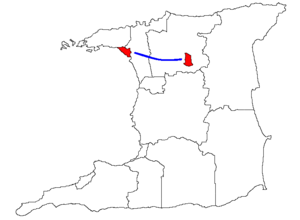
Le East-West Corridor ou le Corridor est–ouest est une agglomération située dans le Nord de Trinité, l'une des deux îles composant Trinité-et-Tobago. Plus de 548 000 Trinidadiens vivent dans cette zone.